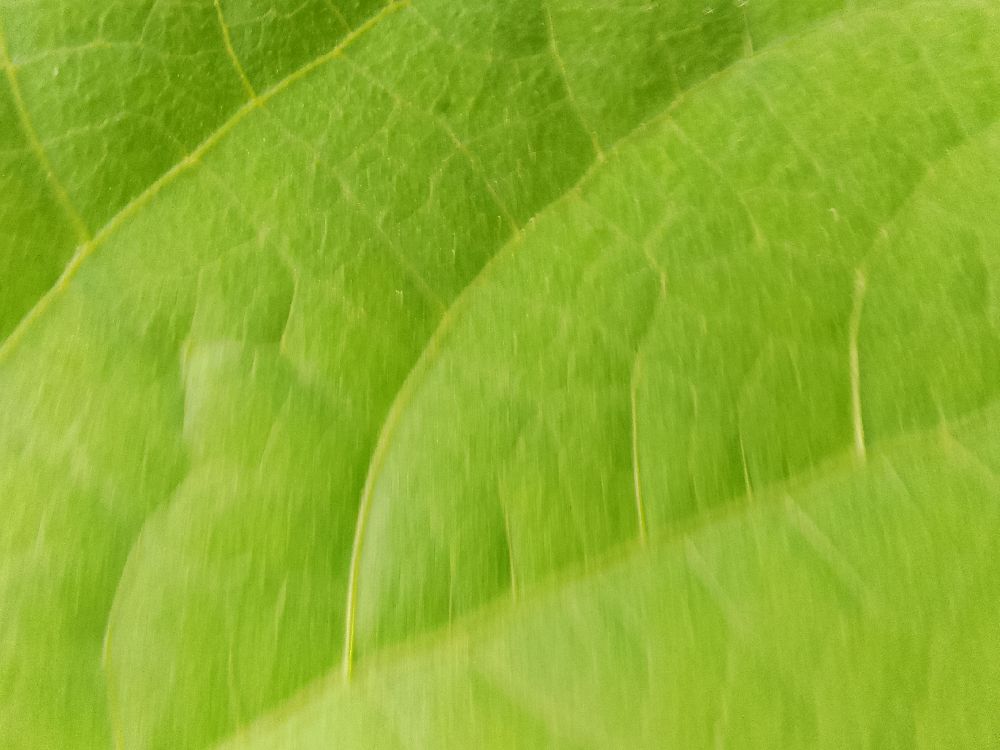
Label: healthy